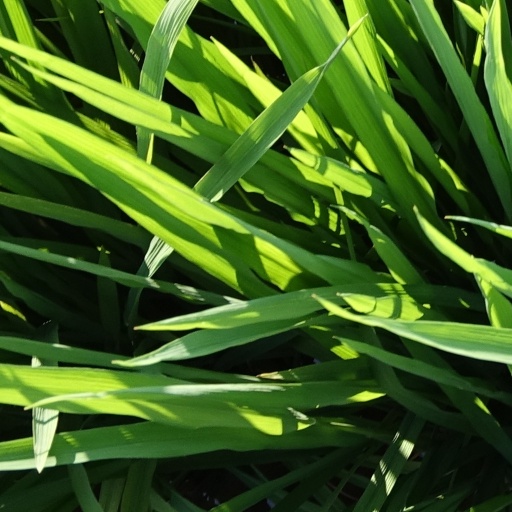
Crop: rice